Gopika Varma

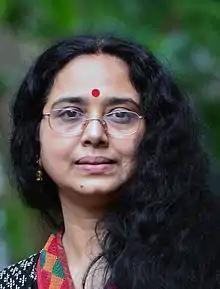

Gopika Varma is a Kerala born Mohiniyattam dancer and dance teacher who is settled in Chennai, Tamil Nadu, India. She received several awards including Sangeet Natak Akademi Award, Kerala Sangeetha Nataka Akademi Award and Kalaimamani.